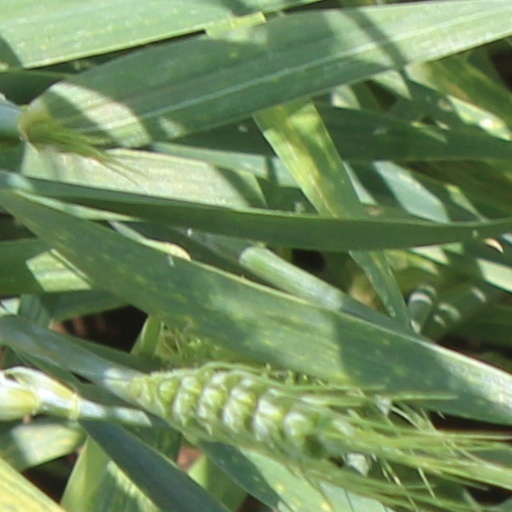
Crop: wheat